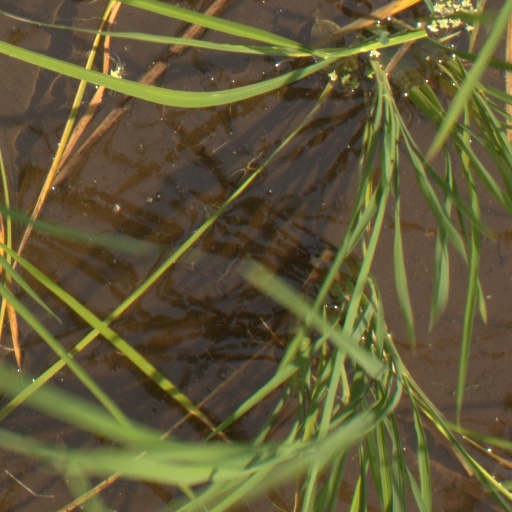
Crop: rice